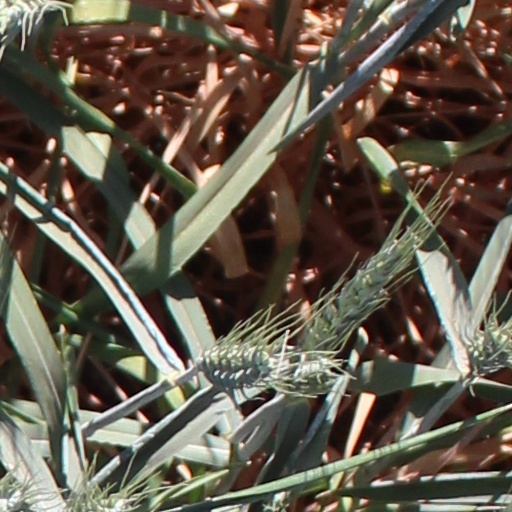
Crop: wheat